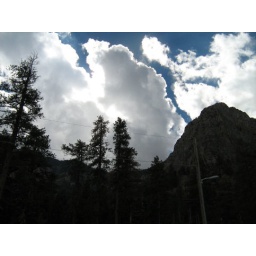
Awesome clouds above mountains